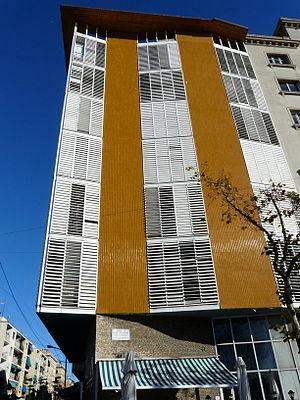
Josep Antoni Coderch i Sentmenat est un architecte catalan. Il est né le 26 novembre 1913 à Barcelone et mourut le 6 novembre 1984 dans la même ville.